Viipurin Lauluveikot

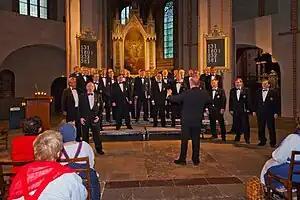
Vlvkuoro

Viipurin Lauluveikot is a Finnish male choir that was founded in Viipuri in 1897 and is one of the oldest men's choirs still active in Finland. After the Second World War, the choir moved from Viipuri to Helsinki because Viipuri had been ceded to the Soviet Union.